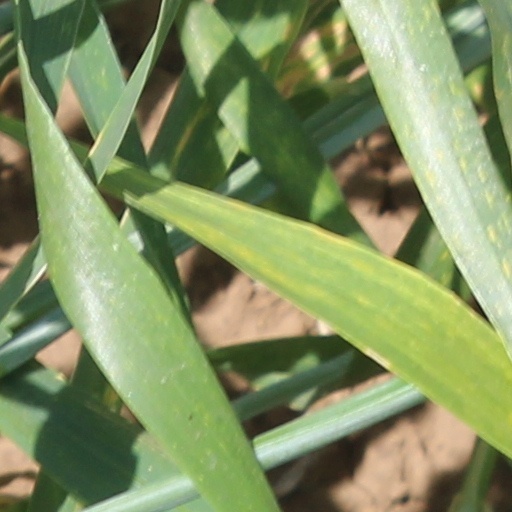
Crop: wheat